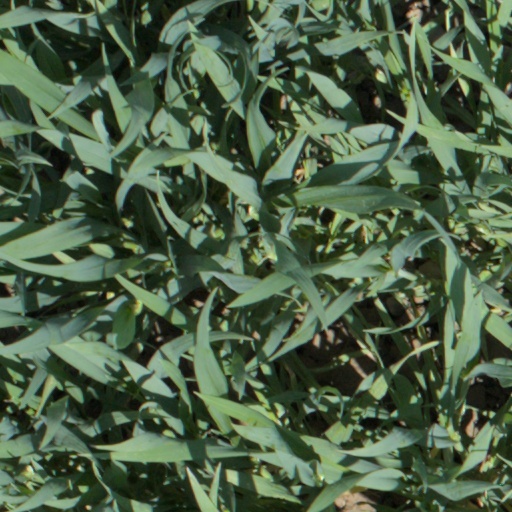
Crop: wheat